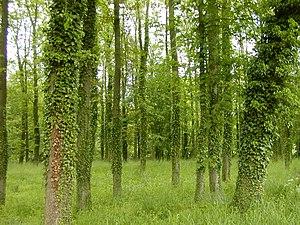
Le lierre ou lierre grimpant est une espèce de lianes arbustive à feuilles persistantes, de la famille des Araliaceae. L'espèce est spontanée en zone tempérée eurasiatique de l'hémisphère nord. Il est également cultivé comme plante ornementale.